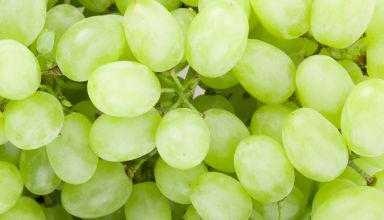
Label: Grapes